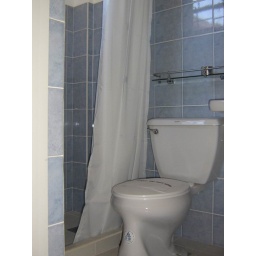
The bathroom in the ground floor in the Josefa house model in the Cordova Bay Subdivision in Cordova, Mactan island.